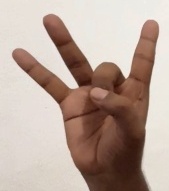
ASL sign: 8